1986 British Formula Three Championship

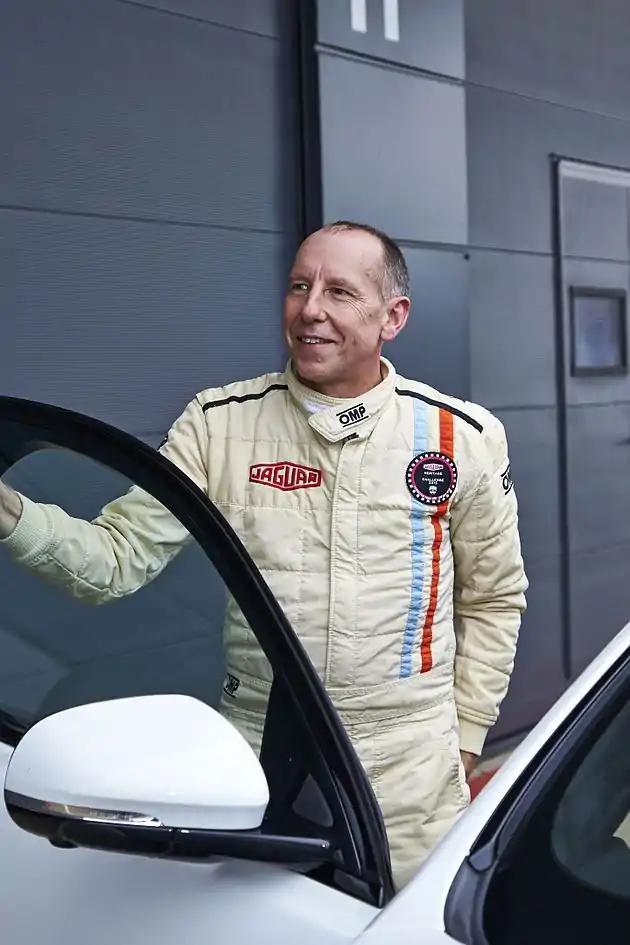
1986 champion, Andy Wallace

The 1986 British Formula Three season (known as the 1986 Lucas British F3 Championship for sponsorship reasons) was the 36th season of the British Formula Three Championship. Madgwick Motorsport's Andy Wallace took home the title after finishing runner-up in 1985. Maurizio Sandro Sala finishing runner-up.